Wuhan

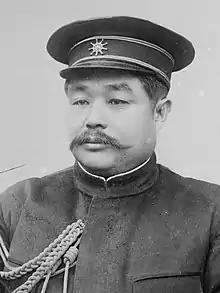
President Li Yuanhong

Hubei cuisine is one of China's ten major styles of cooking. With a history of more than 2,000 years, Hubei cuisine, originating in ancient Chu cuisine, has developed a number of distinctive dishes, such as steamed blunt-snout bream in clear soup, preserved ham with flowering Chinese cabbage, and others. On the third day of the third month of the lunar calendar, many in Wuhan eat, an egg dish which is supposed to prevent illness in the coming year.